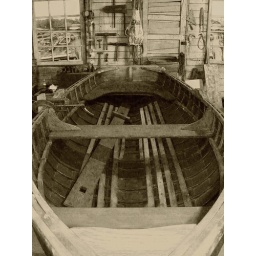
From a photo taken at the boat building shop located in the Tacoma Maritime Museum